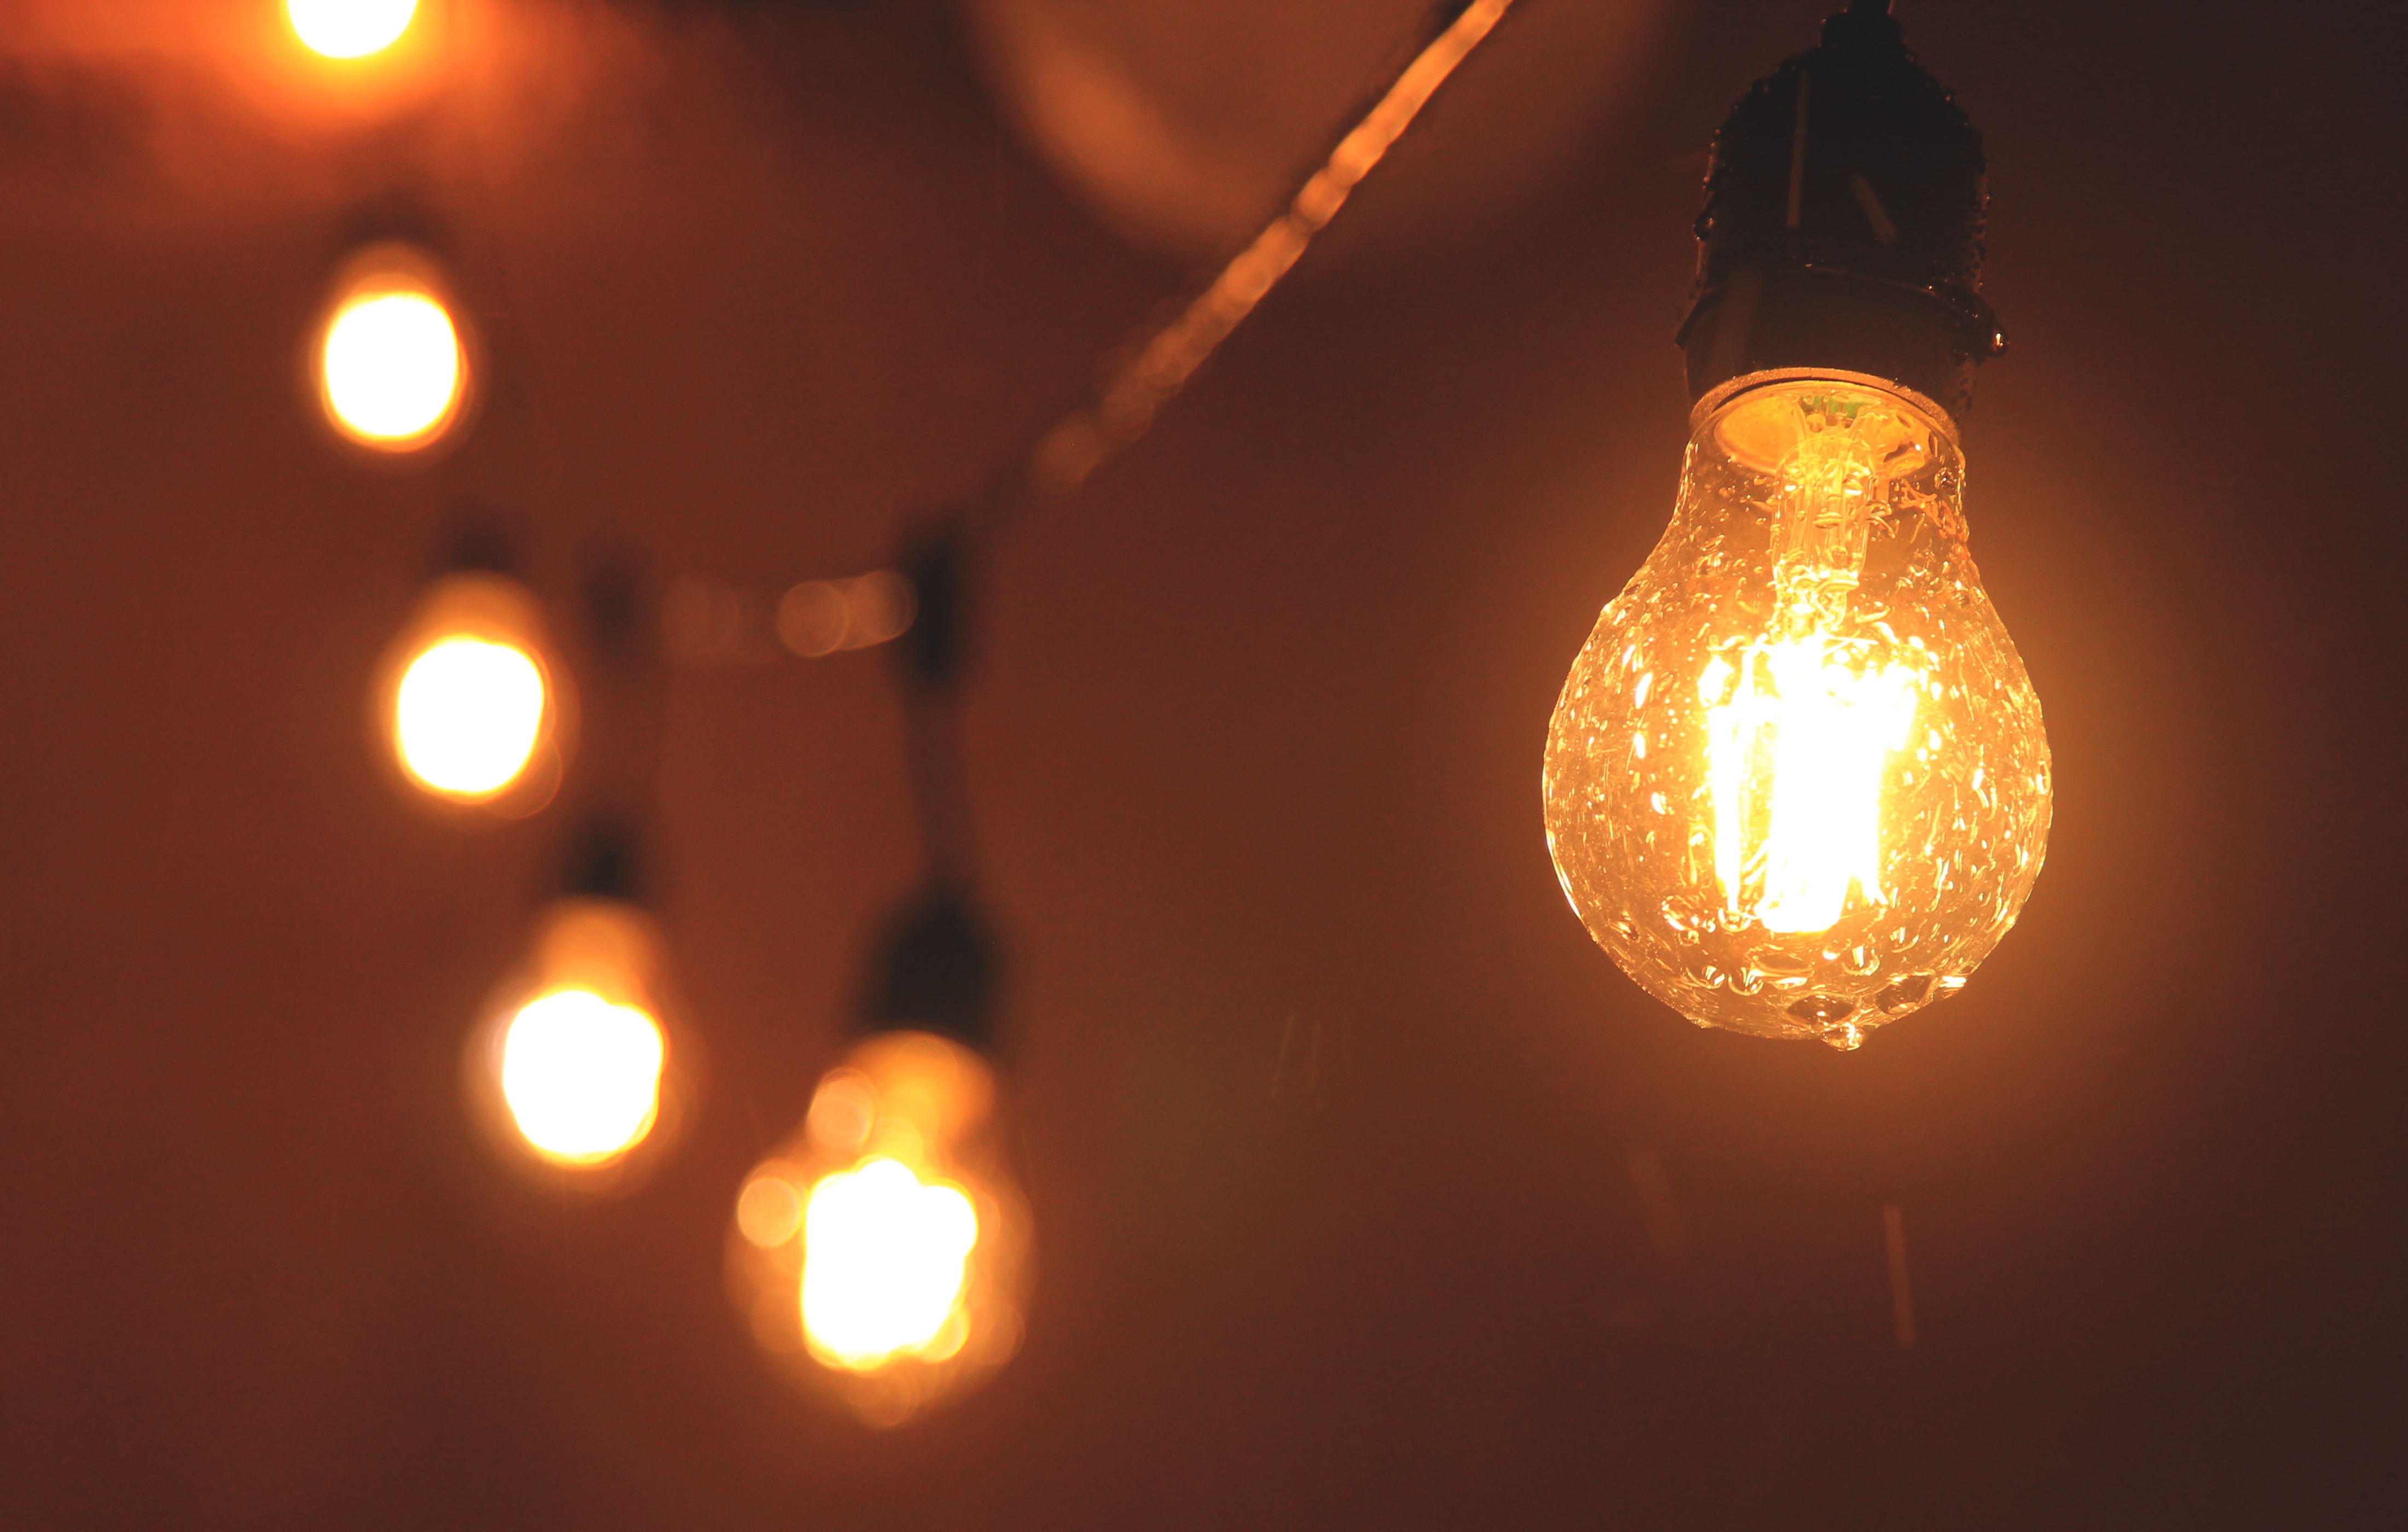
light, night, sunlight, darkness, yellow, lighting, light fixture, macro photography, incandescent light bulb